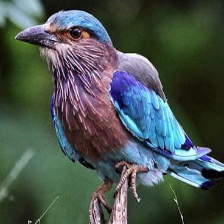
Species: INDIAN ROLLER
Scientific name: CORACIAS BENGHALENSIS